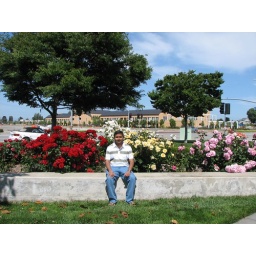
Sudhir sitting in front of flowers